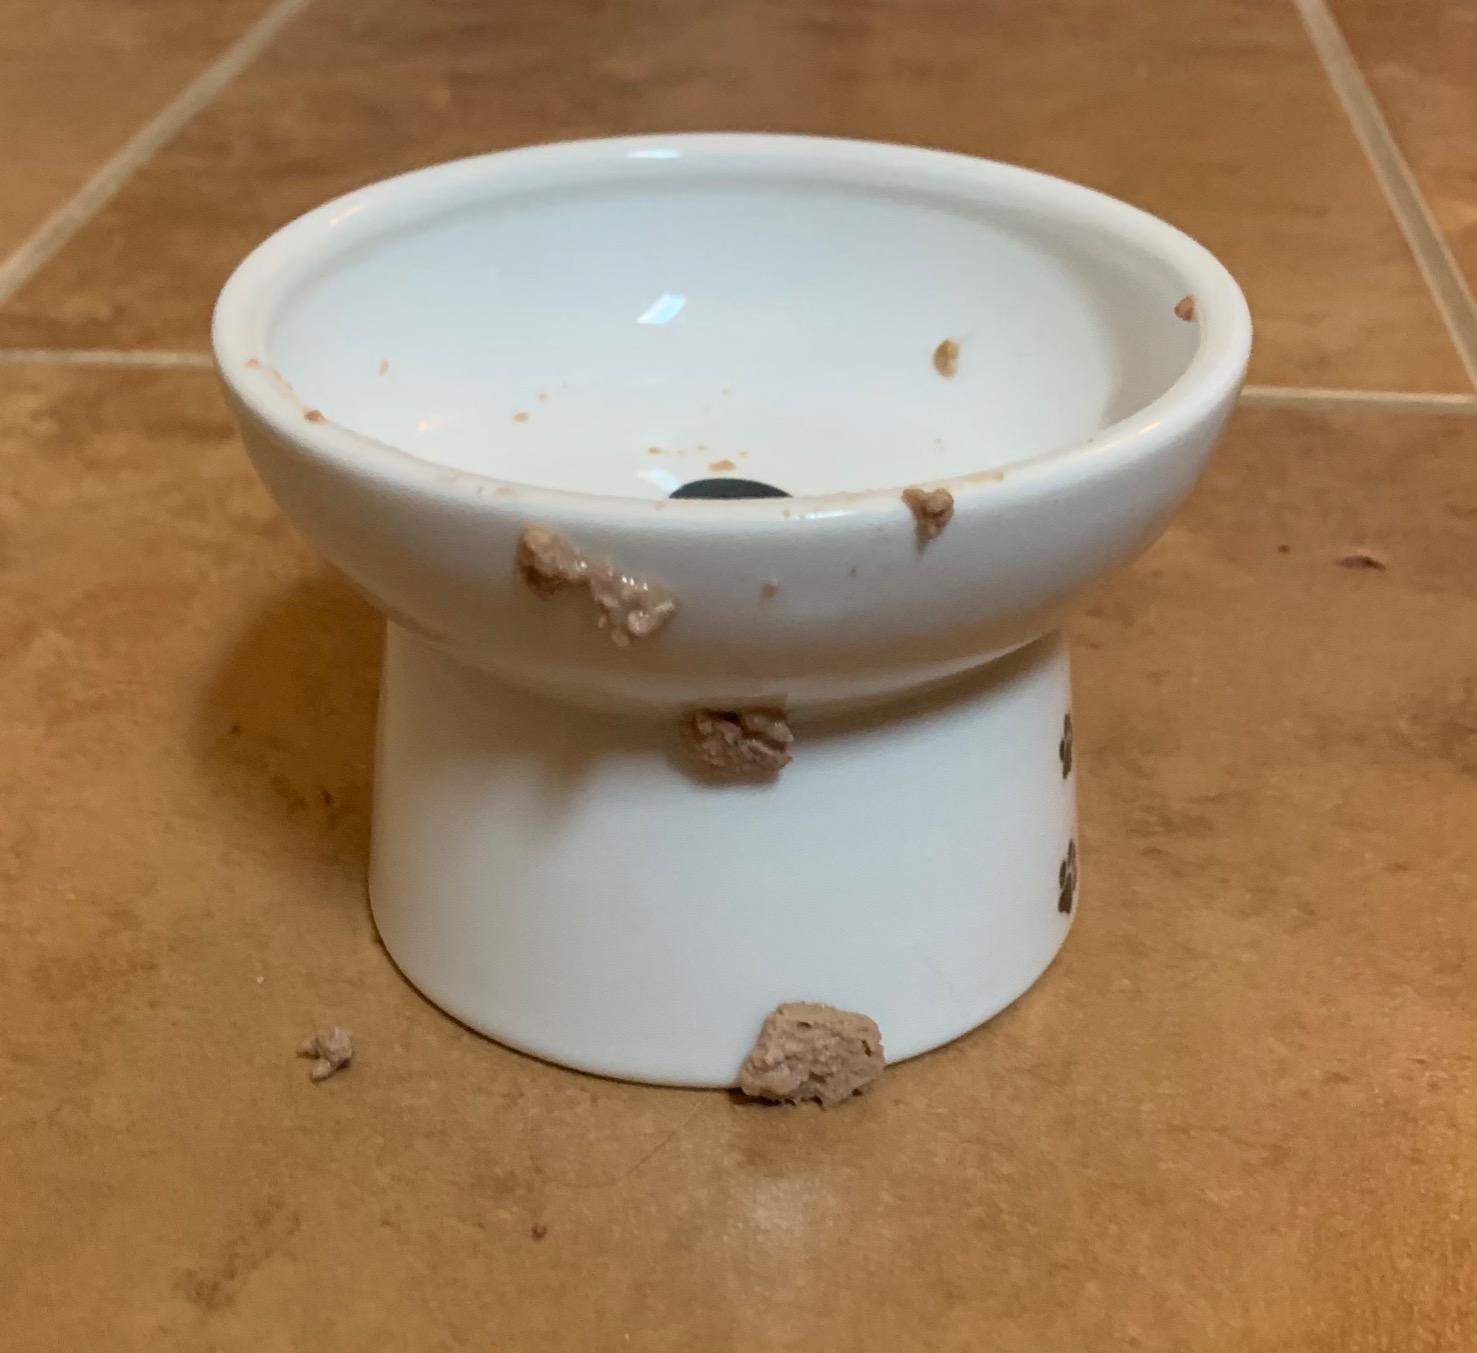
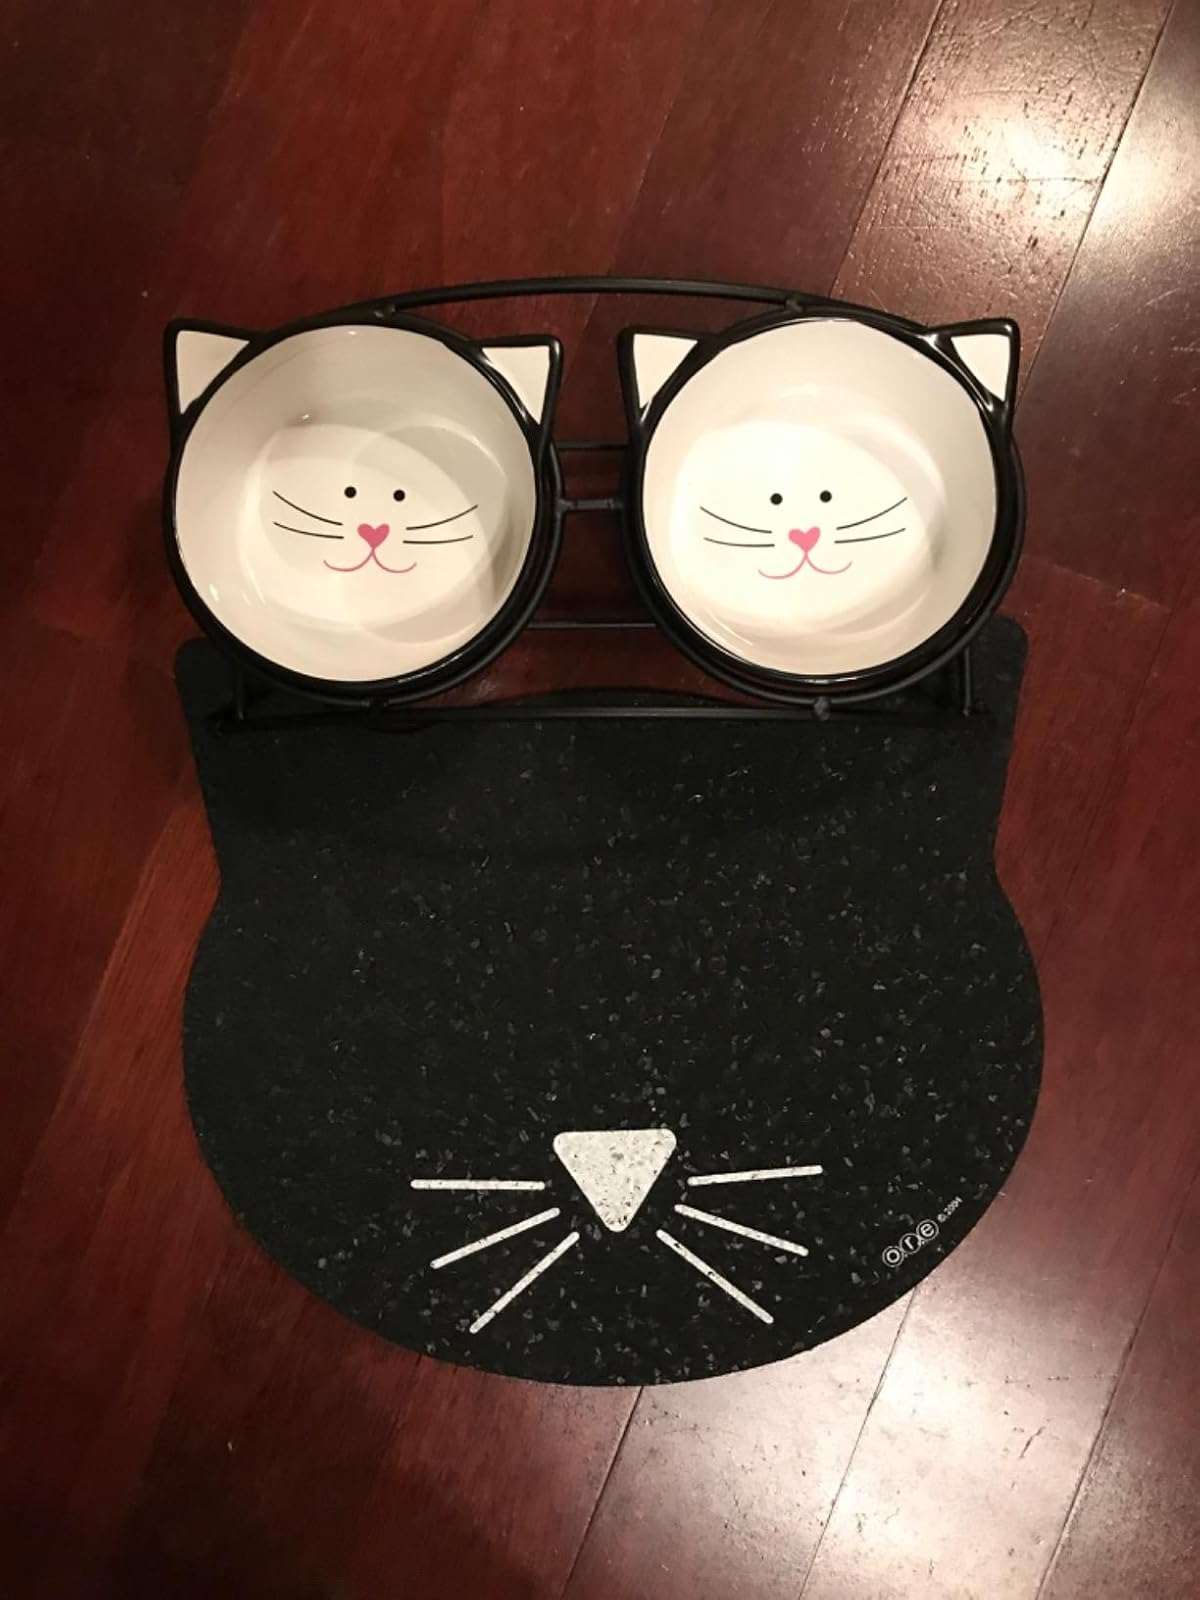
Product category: items_bowl
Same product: no